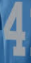
Number: 4